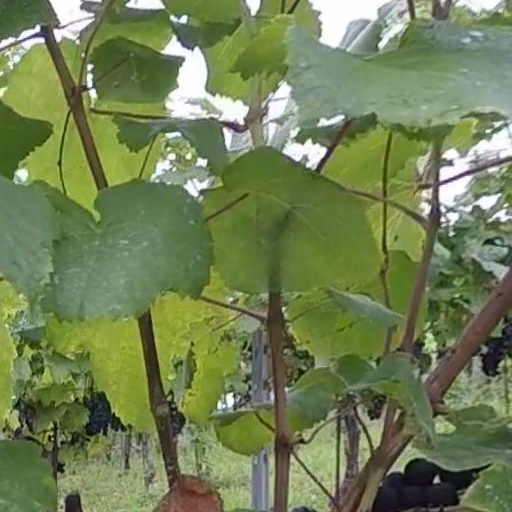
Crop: grape